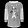
Label: Dress